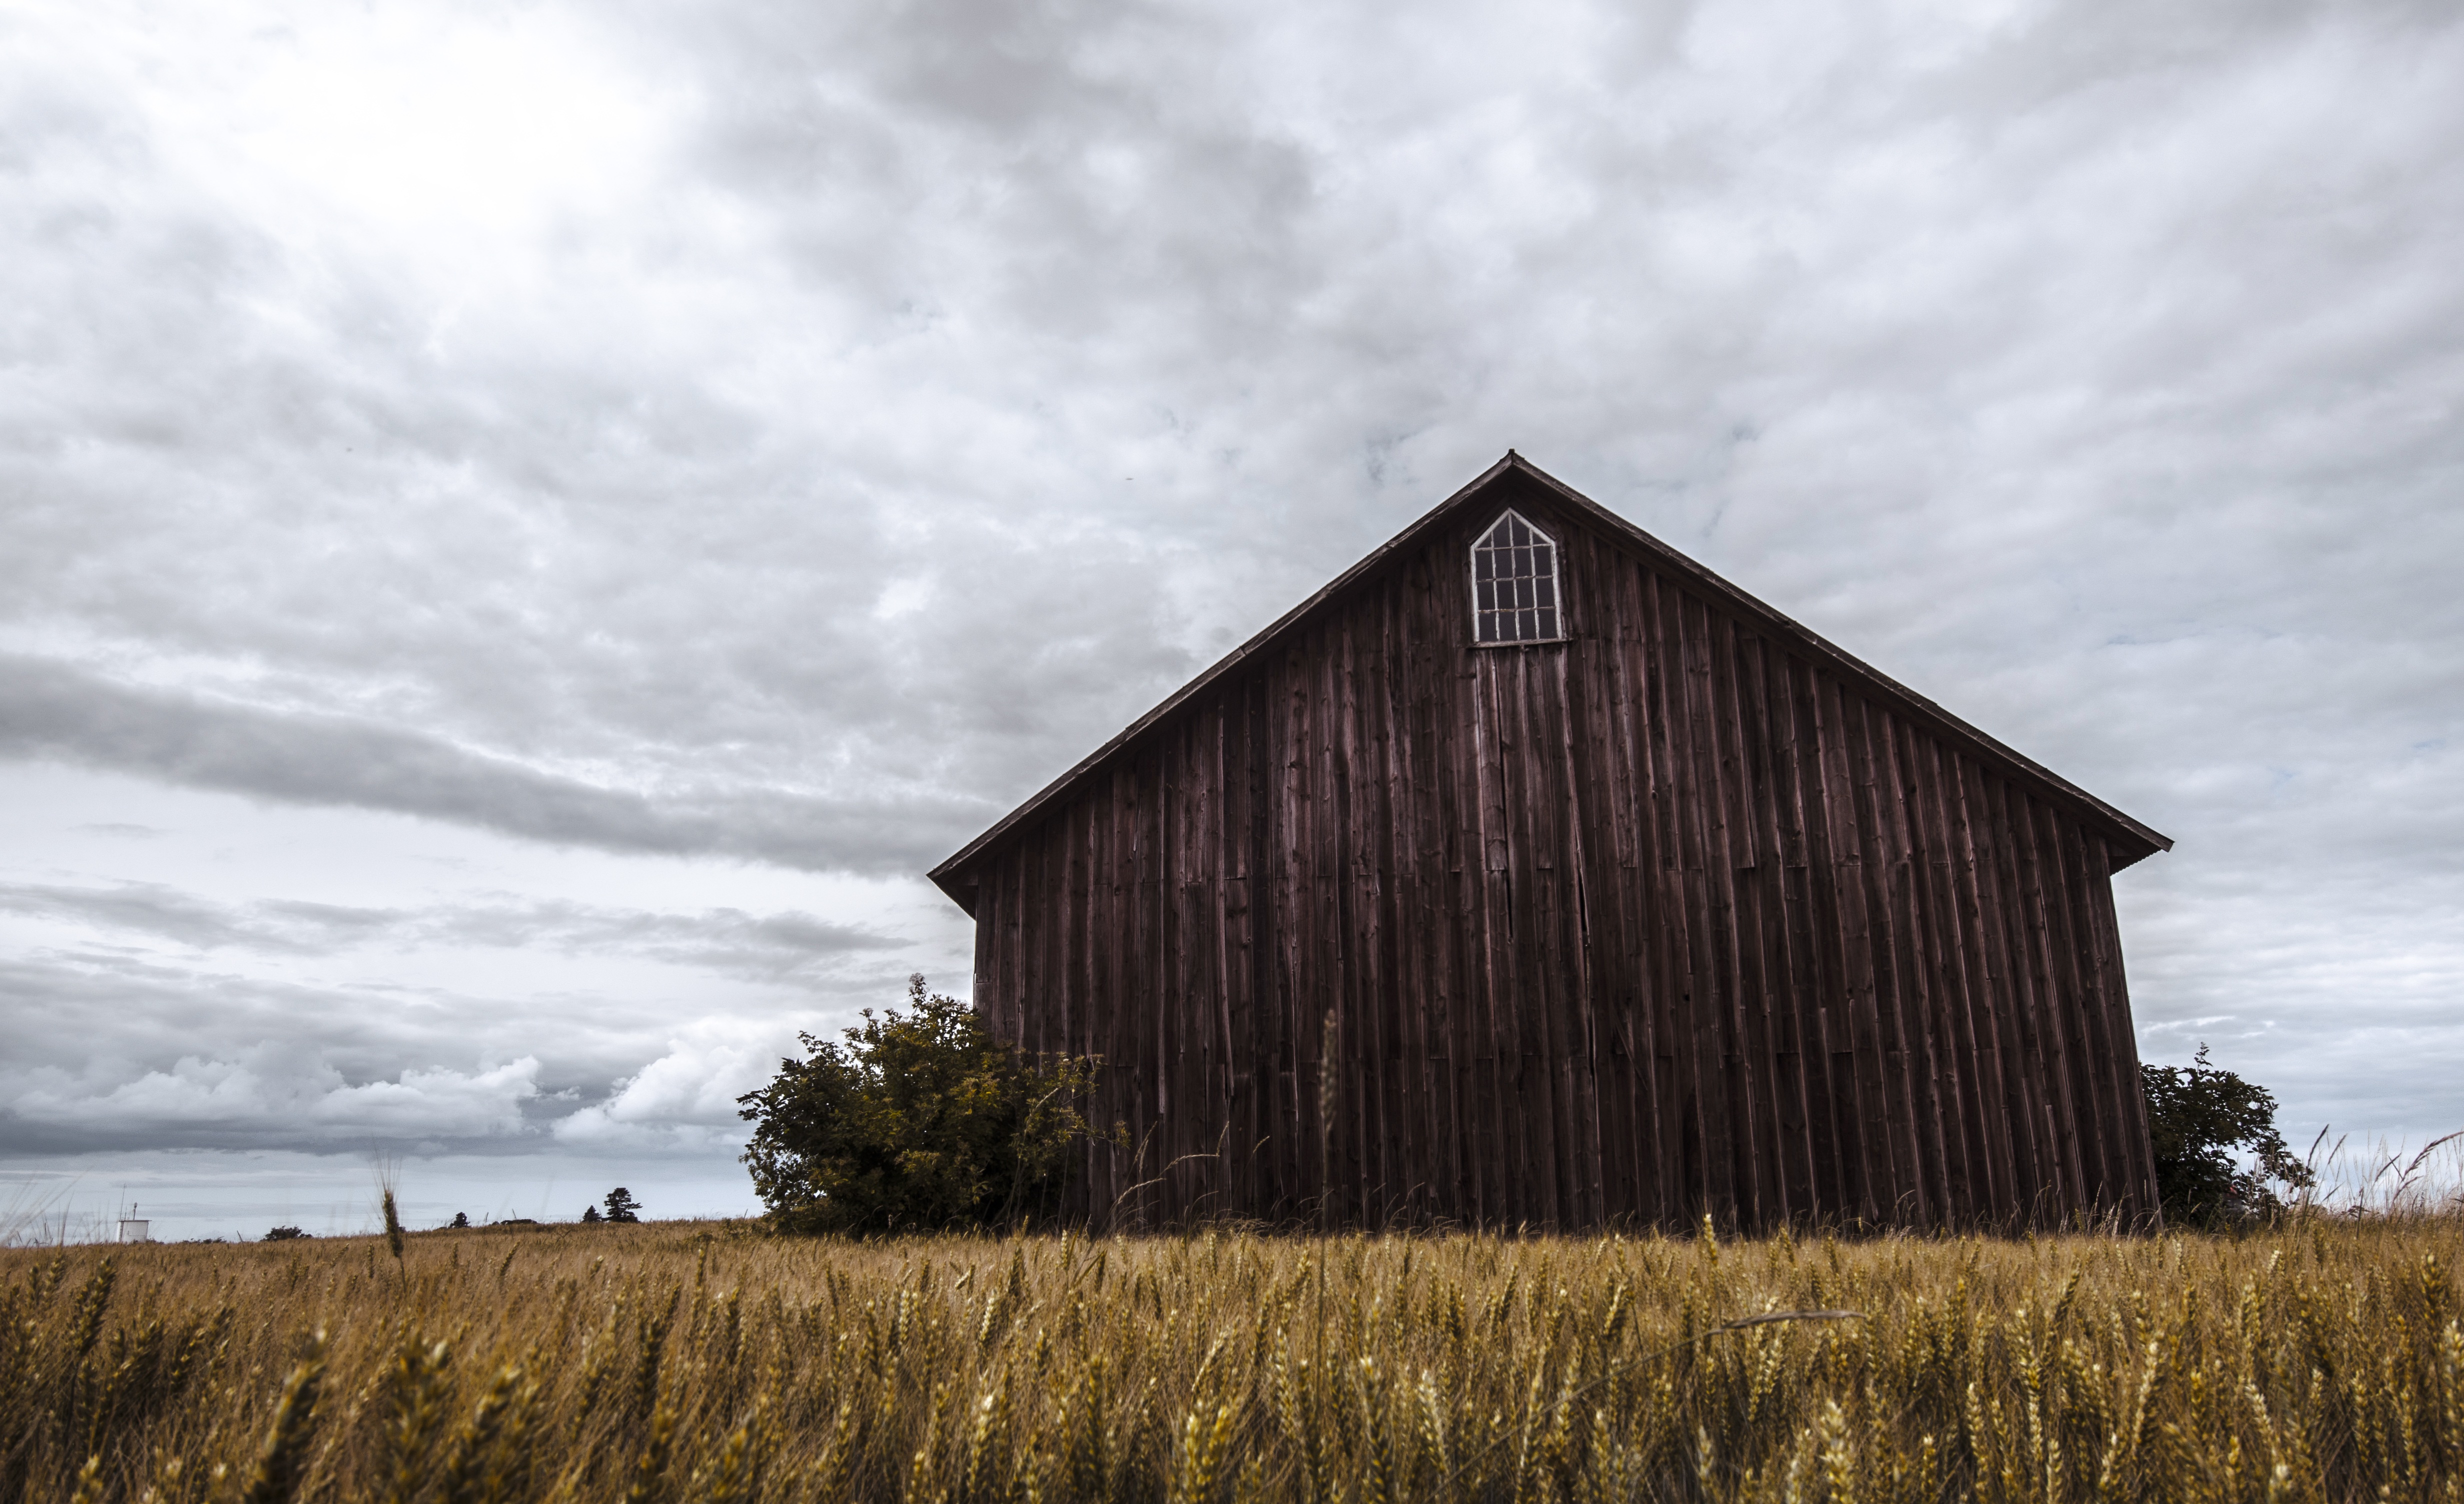
cloud, sky, field, farm, prairie, house, building, barn, summer, plain, sweden, canola, rural area, oland